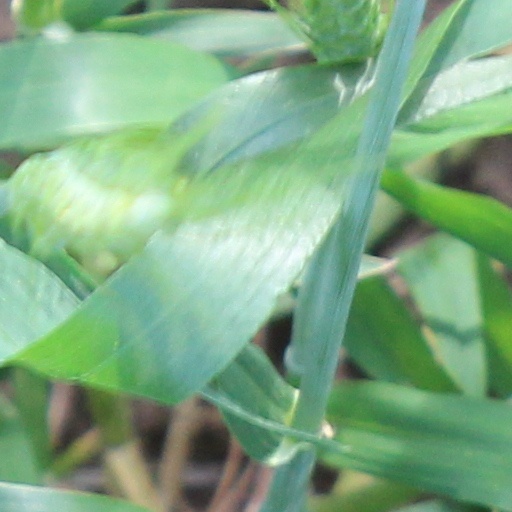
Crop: wheat